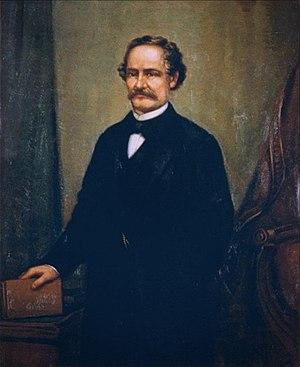
Ceci est la liste des gouverneurs de Californie depuis qu'elle est devenue un État des États-Unis d'Amérique en 1850.